Jeong Da-bin

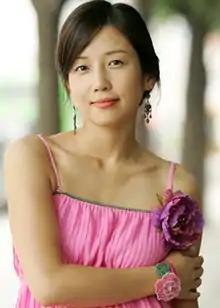
Jeong Da-bin in 2006.

Jeong Da-bin (March 4, 1980 – February 10, 2007) was a South Korean actress. Best known for the popular television series "Cats on the Roof", she died through suicide in 2007 at the age of 26.